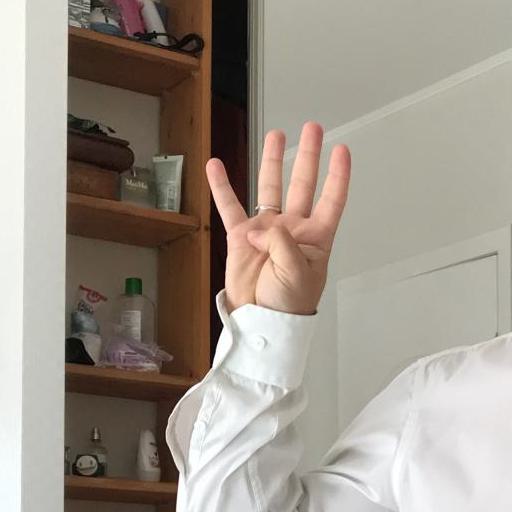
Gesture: four